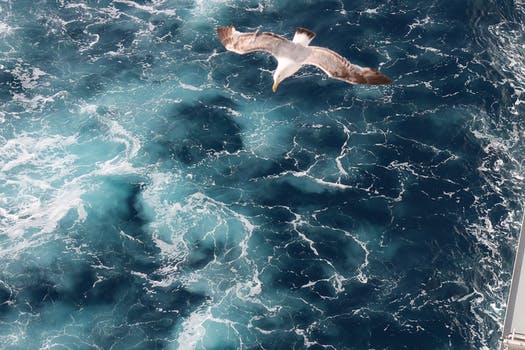
Label: No Watermark